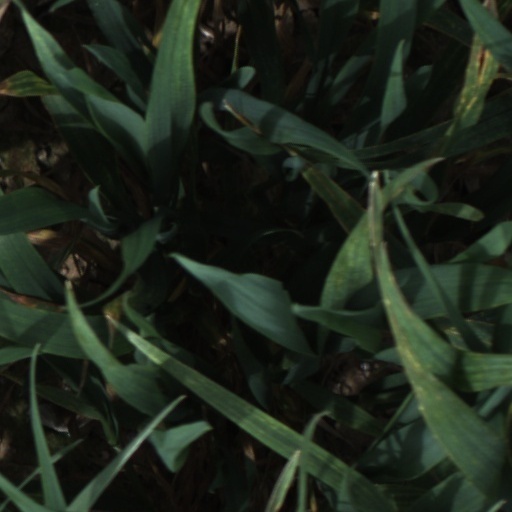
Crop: wheat